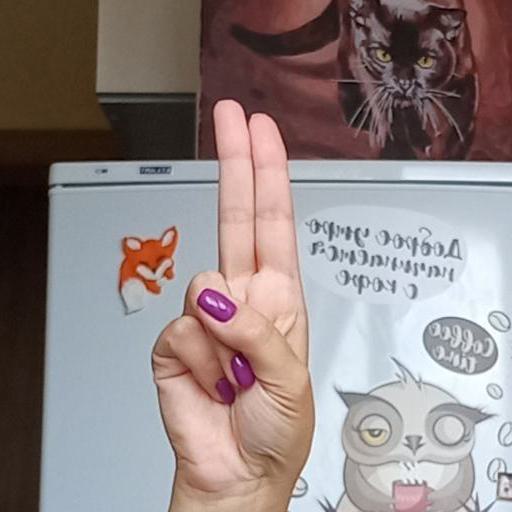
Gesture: two_up